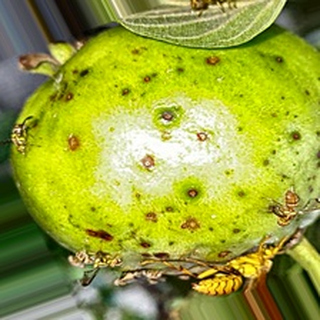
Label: guava_fruit_fly